Rafinha (footballer, born 1985)

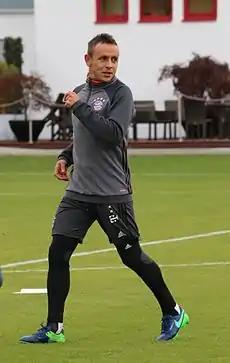
Rafinha during a training session with Bayern Munich in 2016

On 1 June 2011, Bayern Munich confirmed Rafinha's transfer from Genoa on the same day that they signed his former Schalke teammate Manuel Neuer. Rafinha signed a three-year contract, and reports say Bayern paid €5.75 million for him. He scored his first goal for Bayern against Villarreal, as a substitute in a 2–0 UEFA Champions League win on 14 September 2011. He finished the 2011–12 season with a goal in 35 appearances. Entering as an 83rd-minute substitute on 20 October 2012 during an away match against Fortuna Düsseldorf, he scored his first Bundesliga goal for Bayern in a 5–0 win. He played a total of 13 Bundesliga games throughout the season, adding another goal on 13 April in a 4–0 win over 1. FC Nürnberg. He finished the 2012–13 season with two goals in 17 appearances.